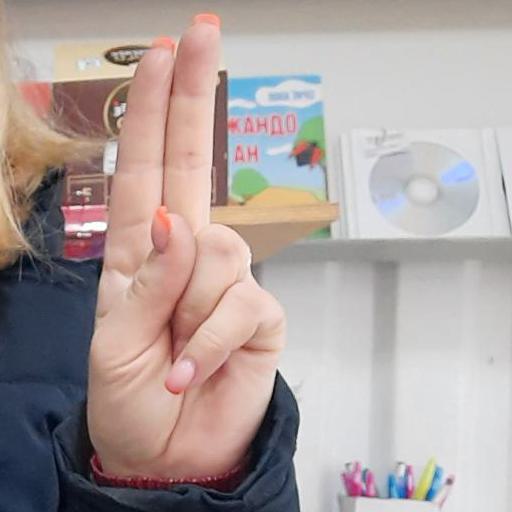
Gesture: two_up